New Year's Eve

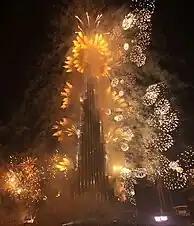
New Year celebrations, including fireworks at the Burj Khalifa at midnight

In the Philippines, New Year's Eve ("Bisperas ng Bagong Taon") is a special non-working holiday (except for 2021 and 2022, in which it was a special working holiday), and Filipinos usually celebrate in the company of family or close friends. Traditionally, most households would attend church for year-end services and afterwards, host or attend an abundant midnight feast called the "Medianoche". Typical dishes include "pancit" (a noodle dish meant to symbolize for a longer life) and "hamón" (dry-cured ham), while "lechon" (roasted pig) is usually prepared as is barbecued food and various desserts. Some refrain from serving chicken, as their scratching and pecking for food is said to be an unlucky idiom for a hand-to-mouth existence. Many Filipinos also buy firecrackers and fireworks to be used in New Year's Eve, which is believed to drive away any bad luck in the start of the new year.